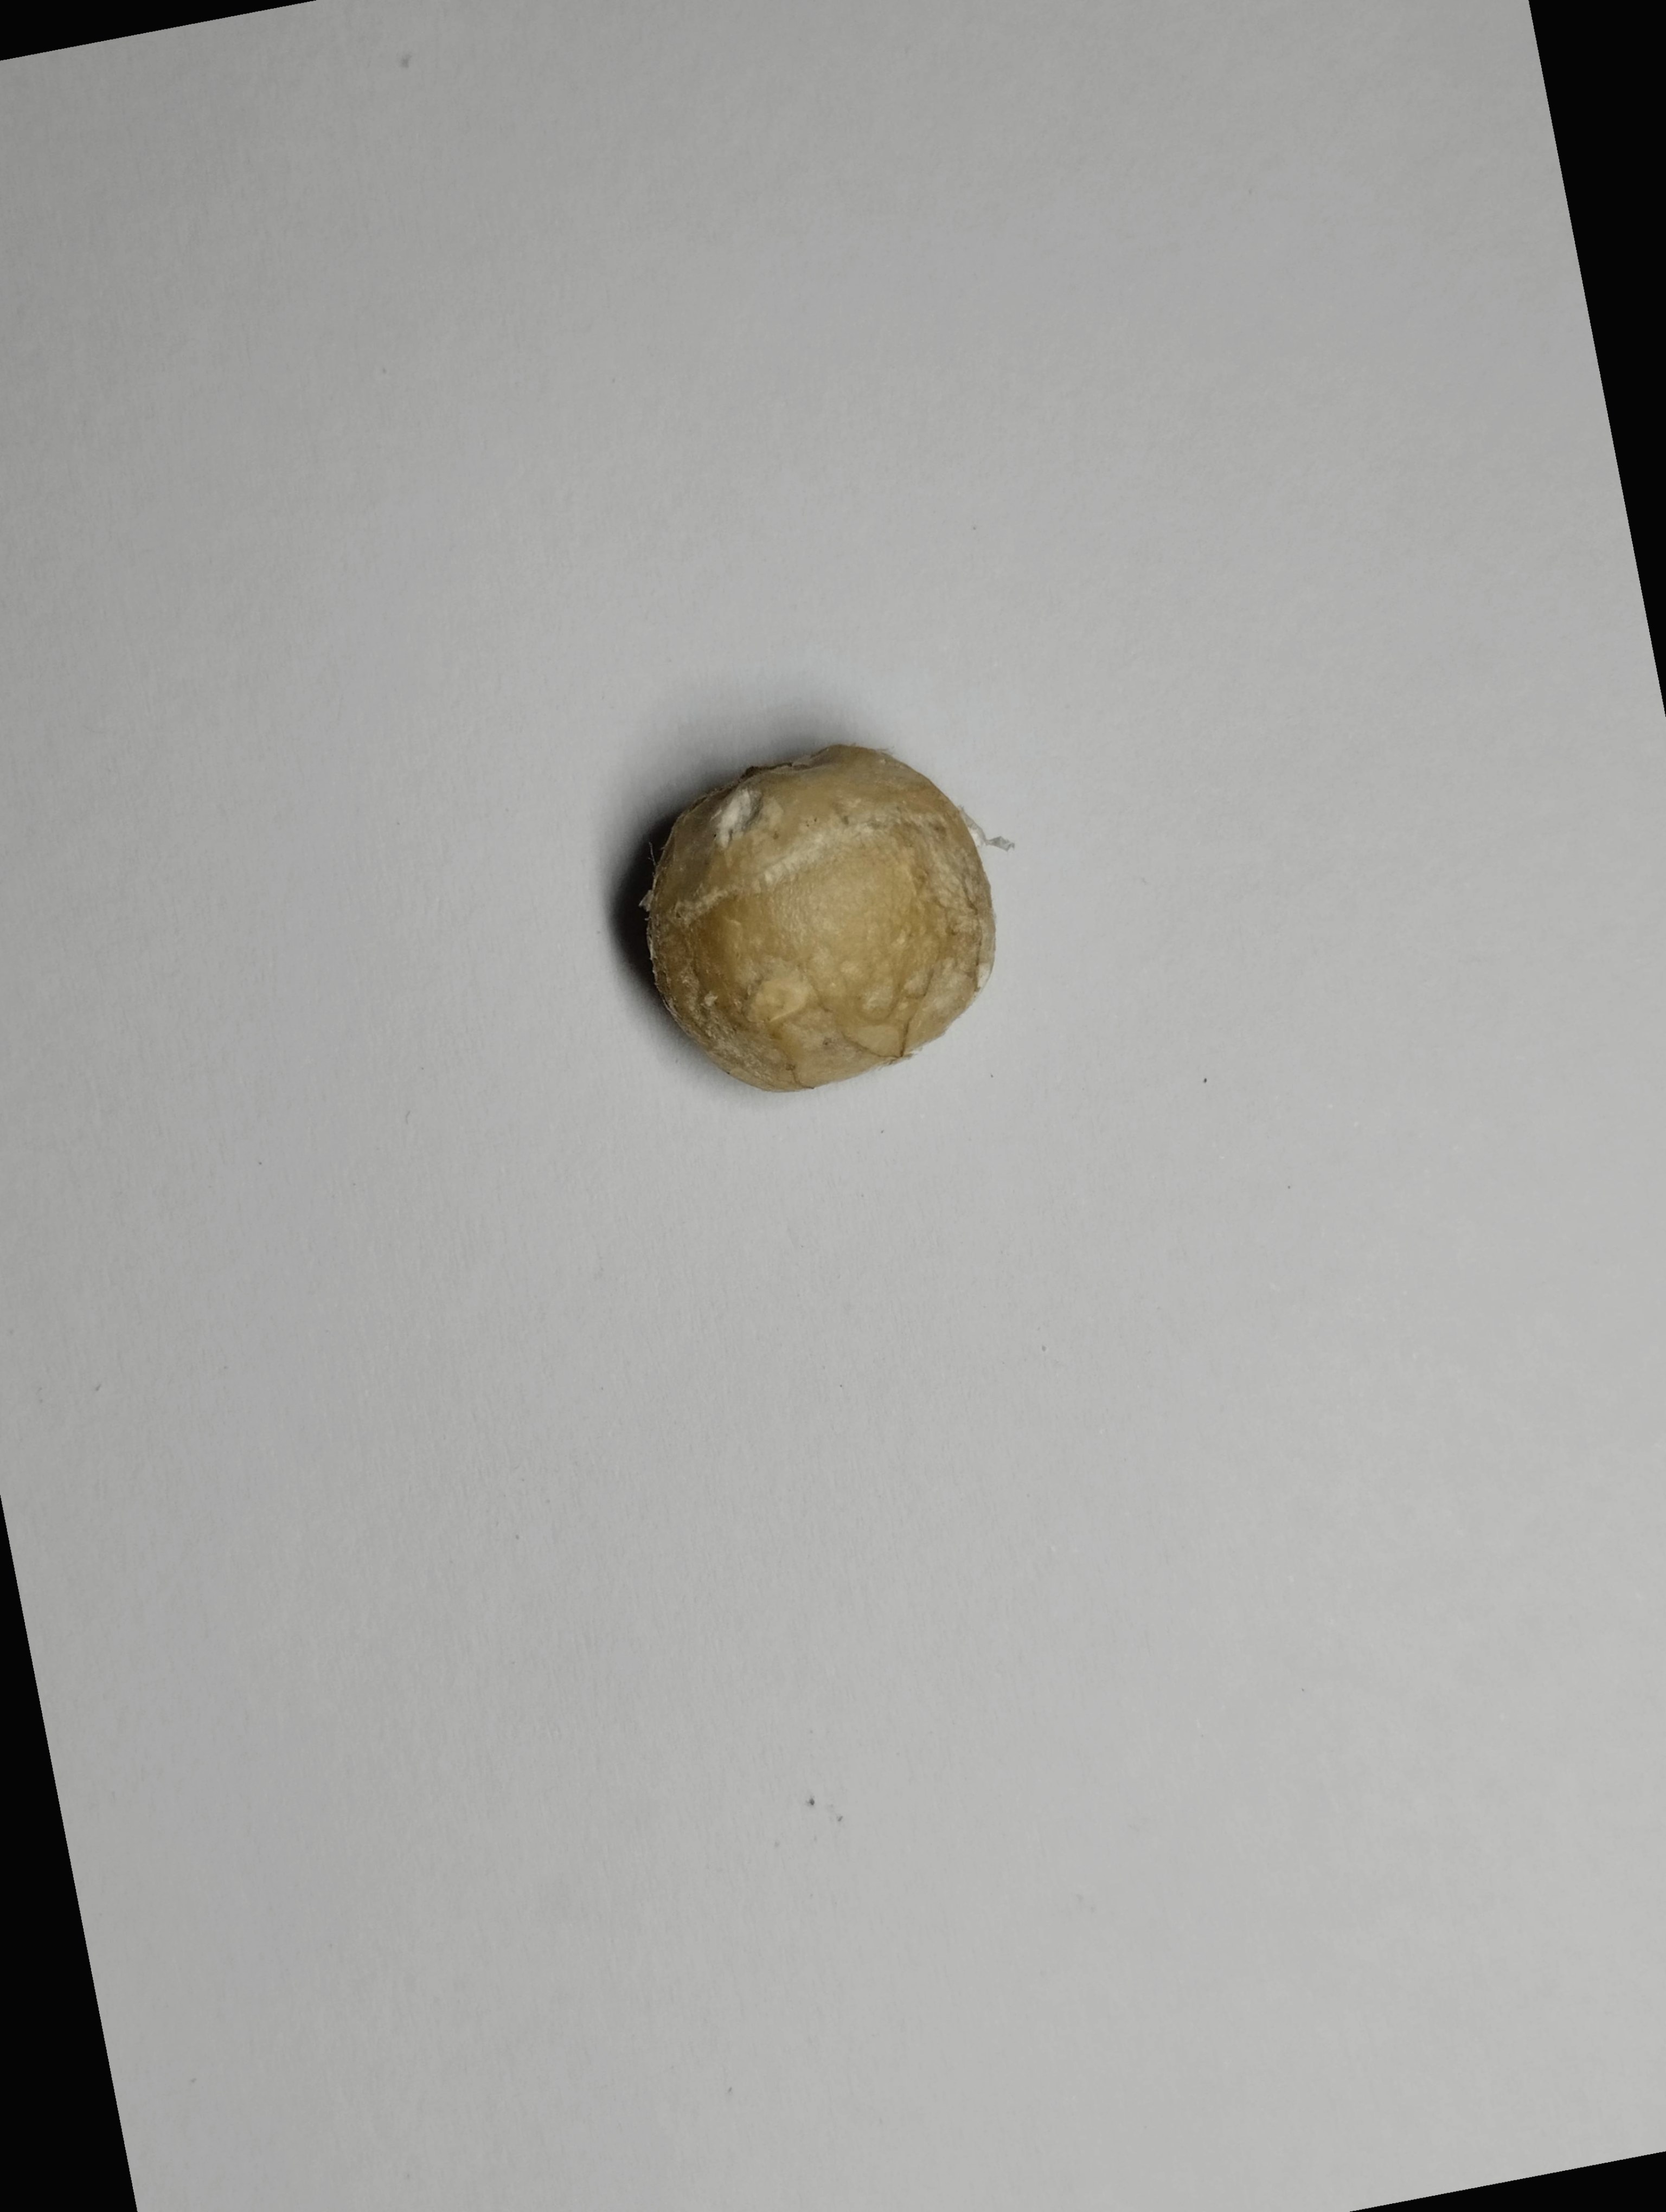
Label: bagus (good seed)